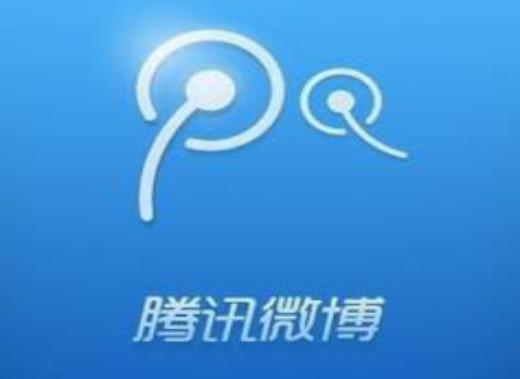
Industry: Leisure